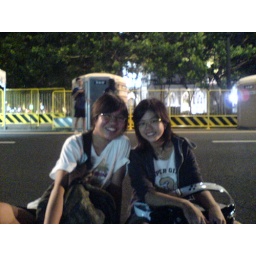
on the road almost killed by a car